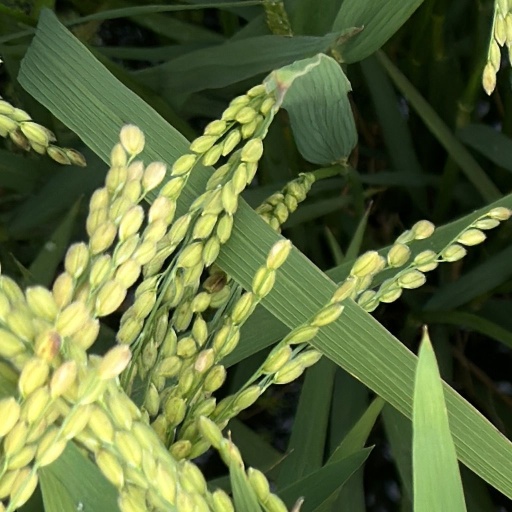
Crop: rice